De Tomaso Longchamp

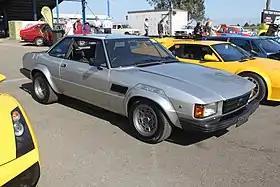
De Tomaso Longchamp GTS

The De Tomaso Longchamp is a grand tourer which was produced by the Italian automaker De Tomaso from 1972 to 1989.